Neil Young

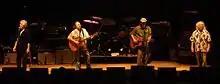

Young's 1989 single "Rockin' in the Free World", which hit No. 2 on the US mainstream-rock charts, and accompanied the album, "Freedom", returned Young to the popular consciousness after a decade of sometimes-difficult genre experiments. The album's lyrics were often overtly political; "Rockin' in the Free World" deals with homelessness, terrorism, and environmental degradation, implicitly criticizing the government policies of President George H. W. Bush.